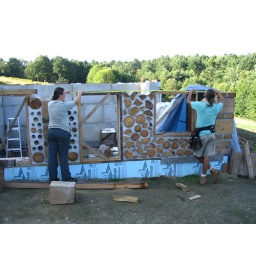
measuring length for lintel above window boxes